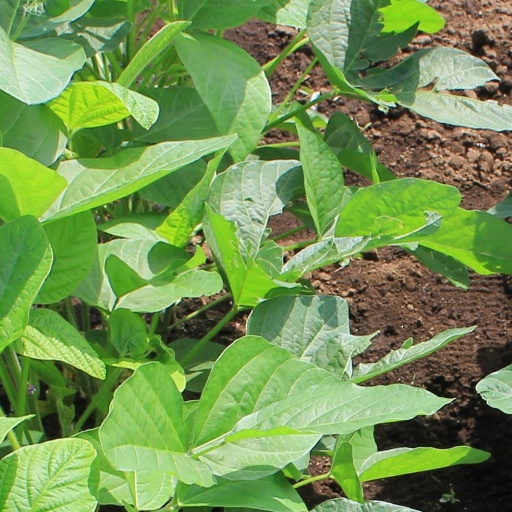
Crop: soybean